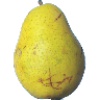
Label: pear_monster